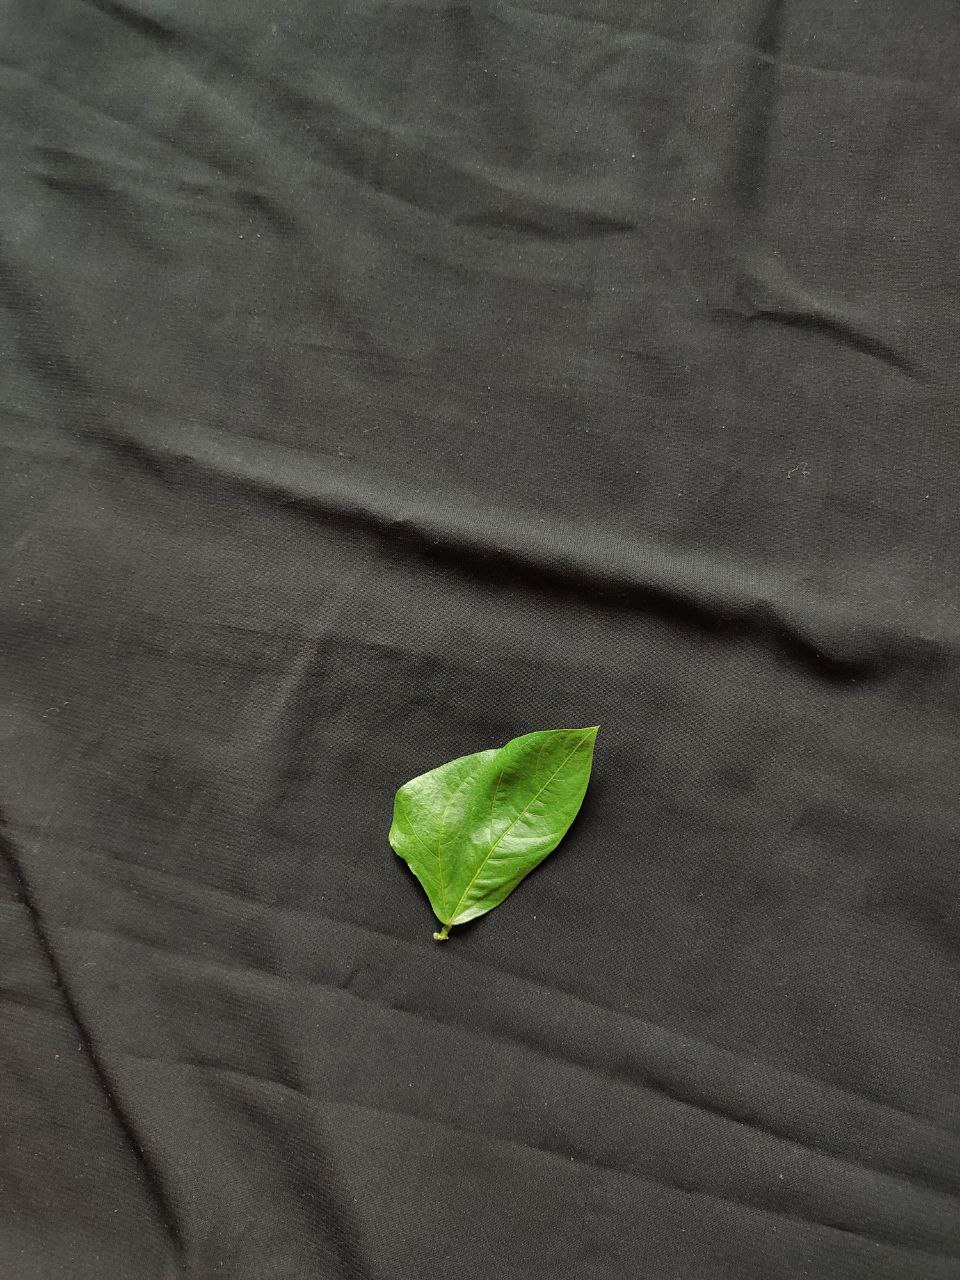
Crop: cowpea
Leaf condition: Fresh Leaf